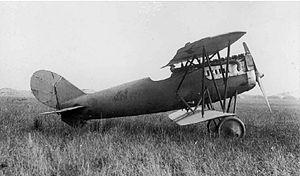
Pfalz Flugzeugwerke était un constructeur aéronautique allemand, basé sur l'aérodrome de Spire dans le District du Palatinat. La société, active durant la Première Guerre mondiale, est surtout connue pour sa série de chasseurs, notamment les Pfalz D.III et Pfalz D.XII. Elle a fait faillite après l'armistice de 1918, lorsque les forces d'occupation françaises ont confisqué tout le matériel. L'usine a été réutilisée par diverses sociétés jusqu'à ce qu'elle se reconstitue en 1997. Il s'agit aujourd'hui d'un fabricant de pièces détachées appelé PFW.